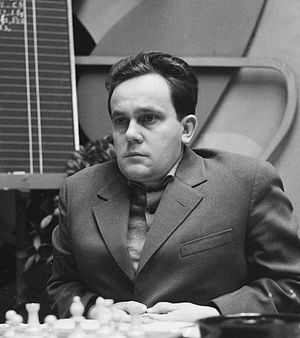
István Bilek
István Bilek
István Bilek var en ungarsk skakspiller og journalist.